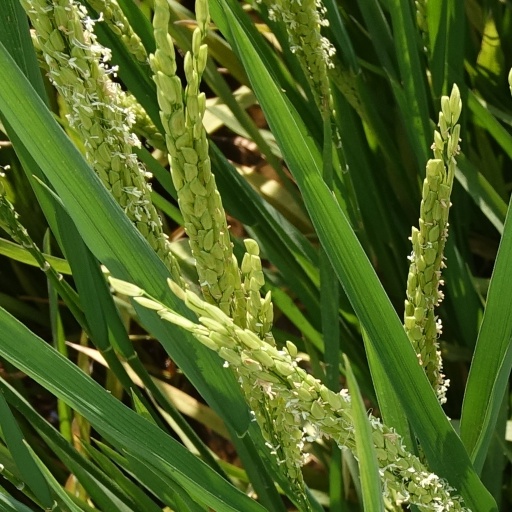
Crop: rice